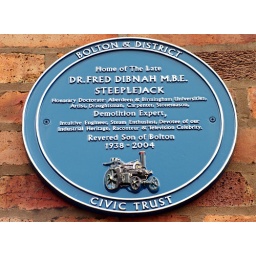
blue plaque on the wall of the house that the late fred dibnah lived in